Jürgen Hinzpeter

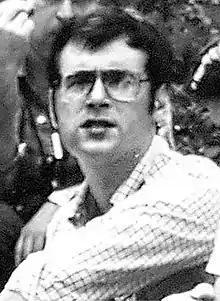

Jürgen Hinzpeter (6 July 1937 – 25 January 2016) was a German journalist best known for his coverage of South Korean topics.